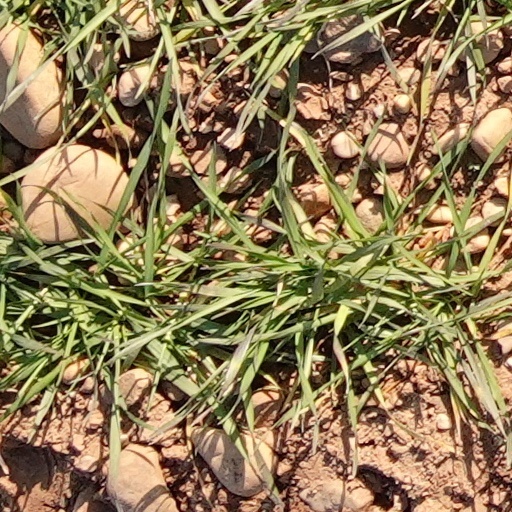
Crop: wheat